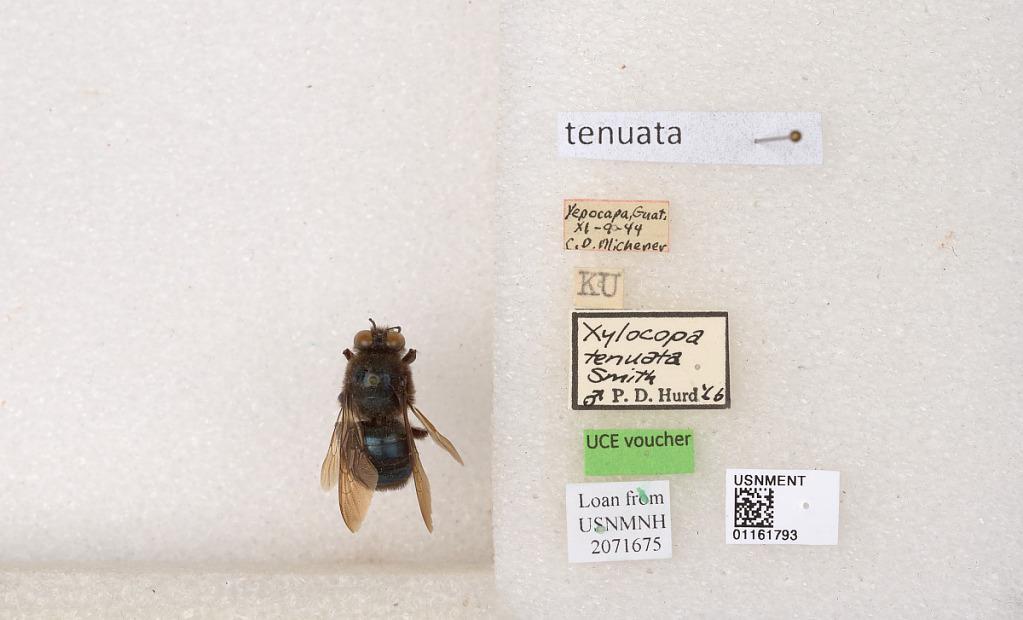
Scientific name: Xylocopa (Xylocopoides) tenuata
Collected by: C. Michener
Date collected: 1944-11-9
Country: Guatemala
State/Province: Chimaltenango
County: Yepocapa
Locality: Yepocapa
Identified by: Hurd, P. D.